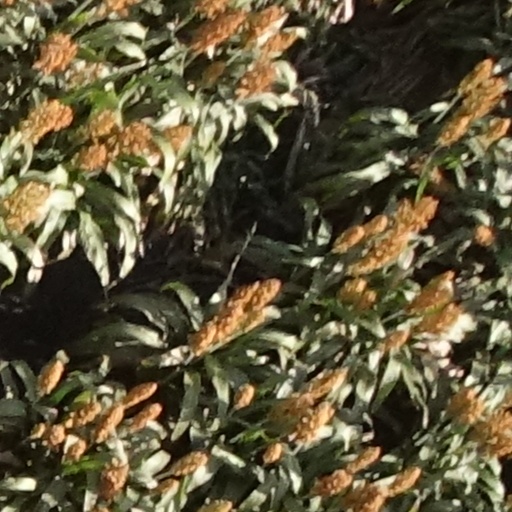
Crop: sorghum